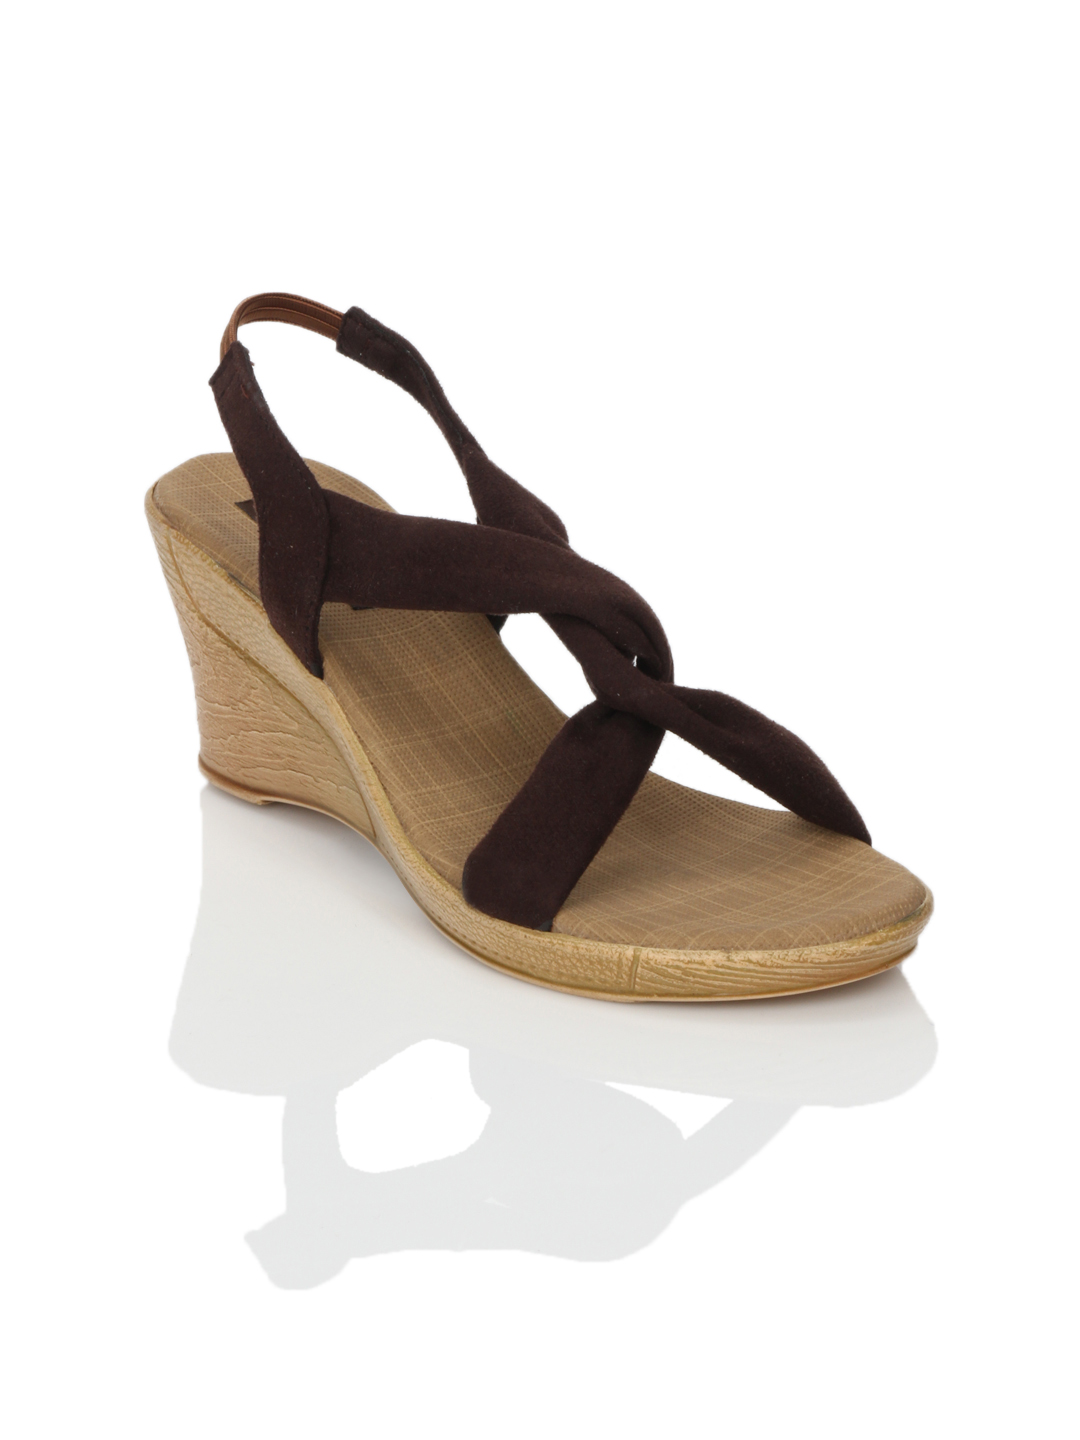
Rocia Women Brown Sandals
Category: Footwear / Shoes / Flats
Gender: Women
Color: Brown
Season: Winter 2012
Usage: Casual